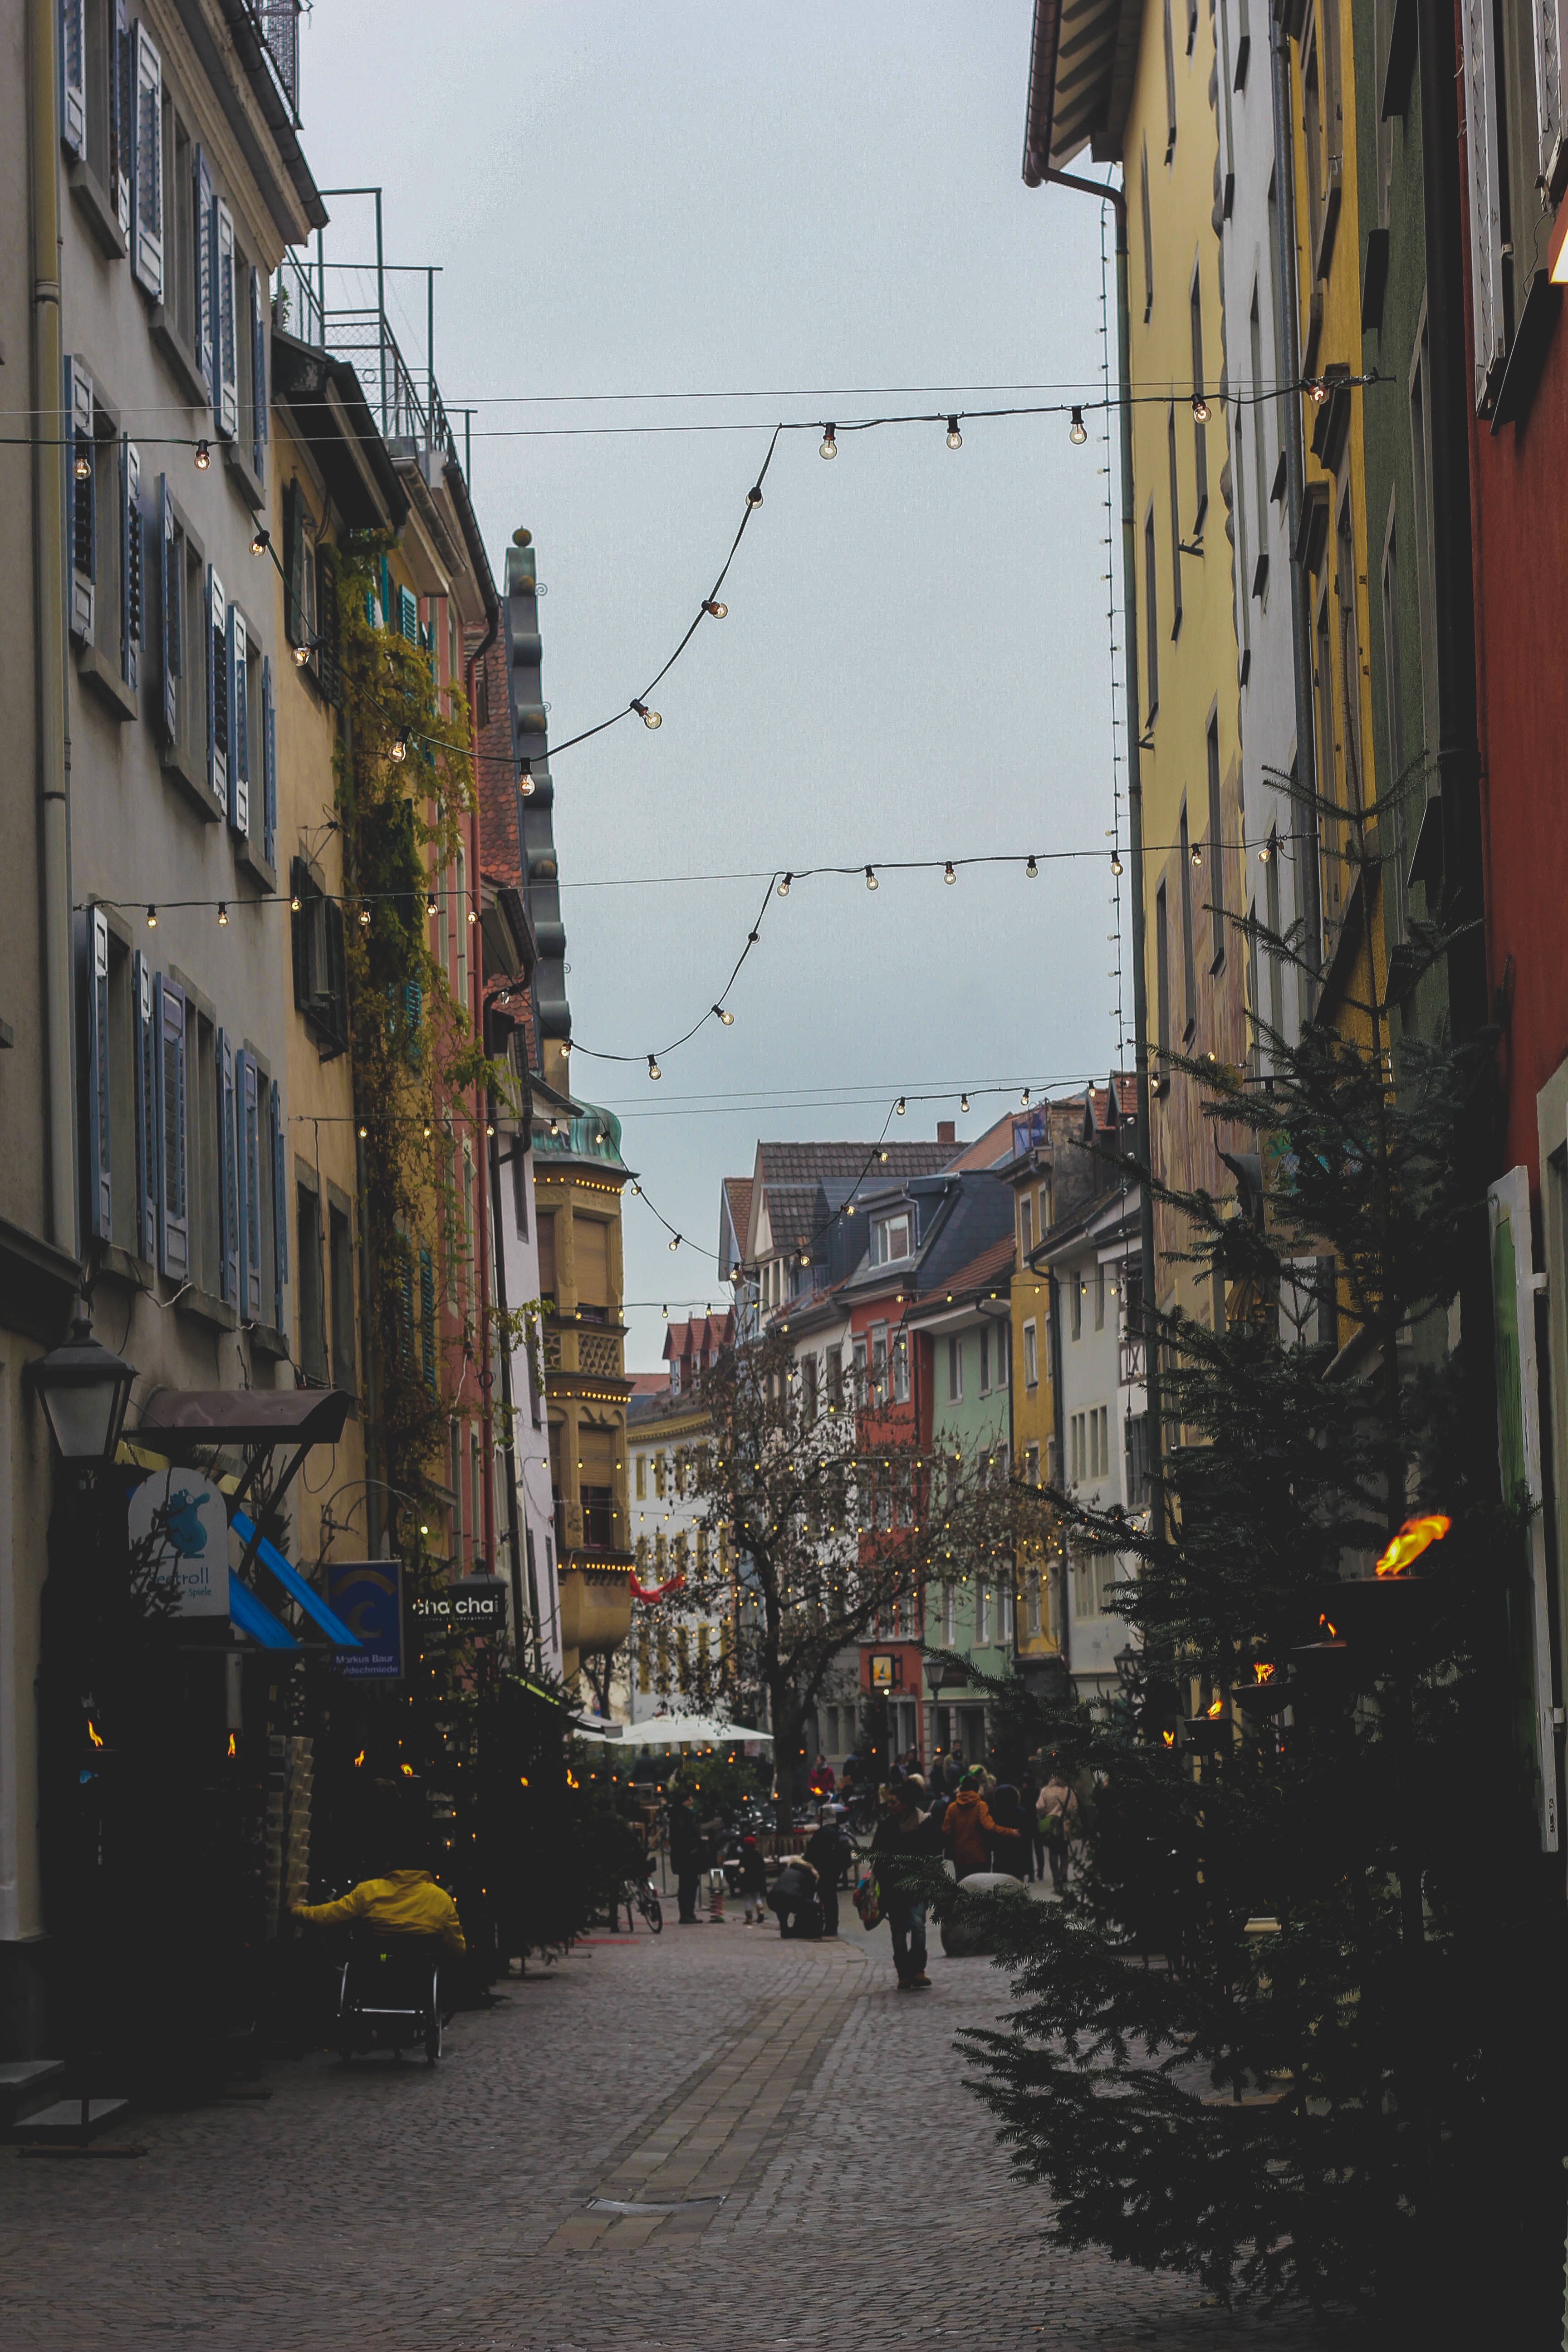
road, street, town, alley, city, cityscape, downtown, lane, waterway, art, infrastructure, neighbourhood, urban area, residential area, human settlement, nonbuilding structure